HMS Brisk (1910)

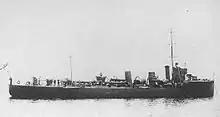
"Brisk"

The 20 destroyers of the "Acorn" class were ordered by the Admiralty under the 1909–1910 Naval Programme. The third of three in the class sourced from John Brown & Company, "Brisk" was laid down at the company's Clydebank shipyard on 21 February 1910, launched on 20 September 1910 and completed in June 1911. The ship was the sixth ship in Royal Navy service to have the name.